History of Transylvania

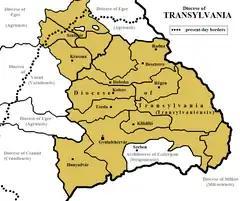
Gold-and-white map

In 1252 King Béla IV of Hungary, for his services in various foreign embassies, donates to Vince, Comes of the Székely of Sebus, the land called Zek between the territory of the Vlachs of Kyrch, the Saxons of Barasu, and the Székelys of Sebus, which once belonged to a Saxon estate called Fulkun, but has been uninhabited since the Mongol invasion.